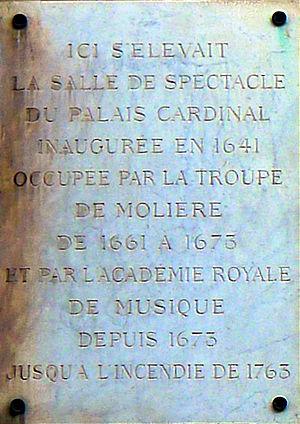
Rue Saint-Honoré (n°202 plaque commémorative) - Paris Ier
La rue Saint-Honoré est une rue de Paris située dans les 1ᵉʳ et 8ᵉ arrondissements de Paris.
L'Opéra national de Paris, ou simplement Opéra de Paris dans sa forme courte, est la compagnie française d'opéra et de ballet ayant succédé à celles réunies dès 1669 au sein de l'Académie royale de musique.
Le Théâtre du Palais-Royal sur la rue Saint-Honoré à Paris, était le théâtre situé dans l'aile Est du Palais-Royal, inauguré le 14 janvier 1641, avec une tragi-comédie de Jean Desmarets, Mirame.